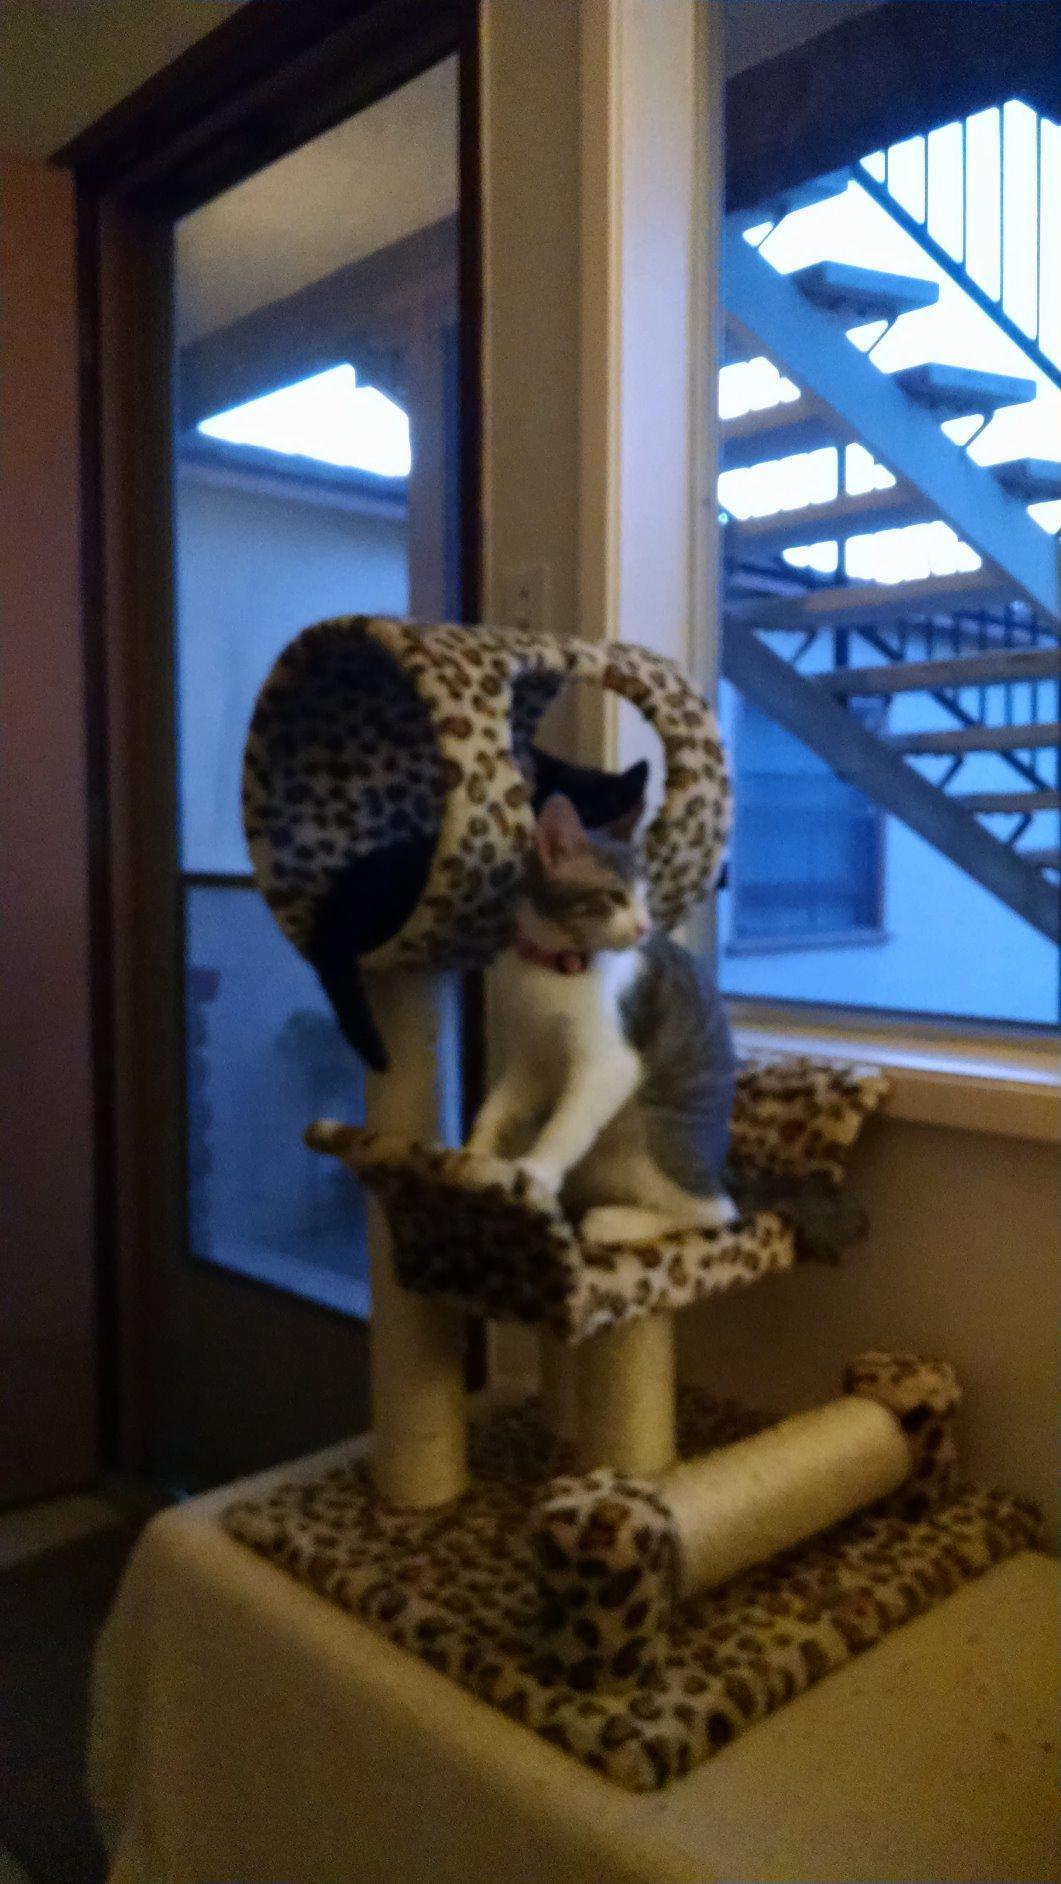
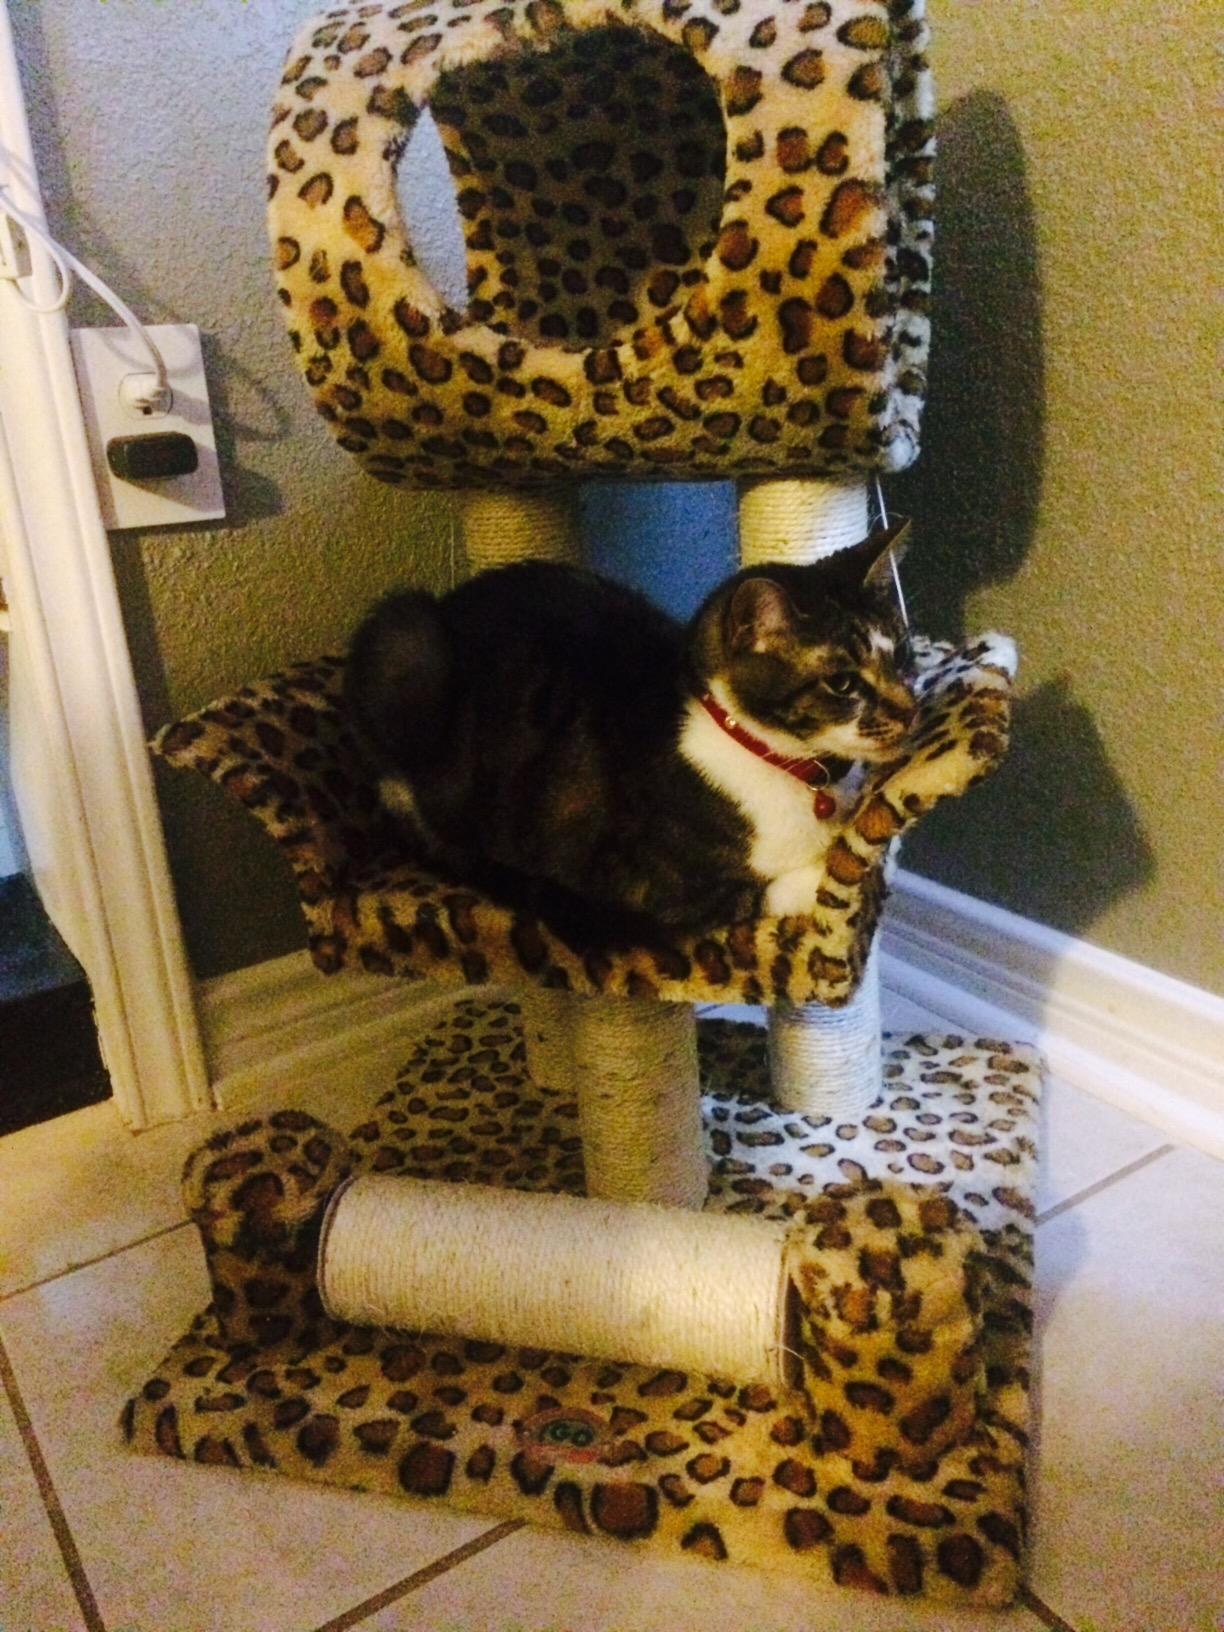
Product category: items_cat tree
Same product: yes